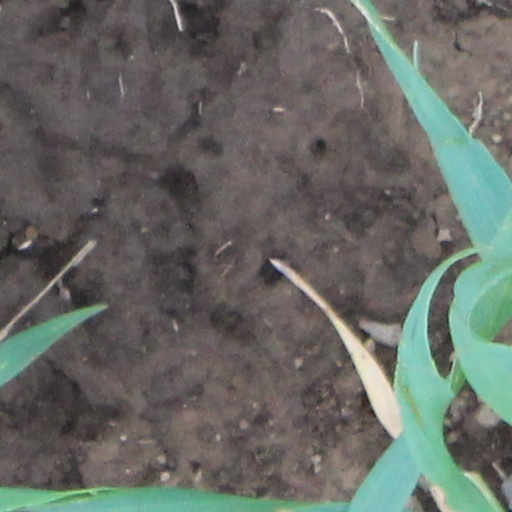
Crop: wheat